Päärdu

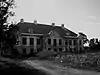

Päärdu is a village in Märjamaa Parish, Rapla County in western Estonia.